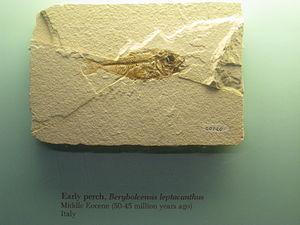
Les Holocentridés forment une famille de poissons téléostéens aussi appelés « Poissons-soldats ». Les poissons-soldats au sens strict sont les espèces du genre Holocentrus. Dans l'ordre des Beryciformes, cette famille est celle qui comporte le plus d'espèces.